Jersey Shore shark attacks of 1916

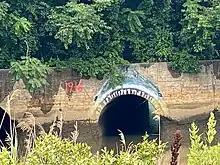
Mural on bridge in area of Matawan Creek attacks, Matawan, NJ.

Despite the Vansant attack, beaches along the Jersey Shore remained open. Sightings of large sharks swimming off the coast of New Jersey were reported by sea captains entering the ports of Newark and New York City but were dismissed. The second major attack occurred on Thursday, July 6, 1916, at the resort town of Spring Lake, New Jersey, north of Beach Haven. The victim was Charles Bruder, 27, a Swiss bell captain at the Essex & Sussex Hotel. Bruder was attacked while swimming from shore. A shark bit his abdomen and severed his legs; Bruder's blood turned the water red. After hearing screams, a woman notified two lifeguards that a canoe with a red hull had capsized and was floating at the water's surface. Lifeguards Chris Anderson and George White rowed to Bruder in a lifeboat and realized he had been bitten by a shark. They pulled him from the water, but he bled to death on the way to shore. According to "The New York Times", "women [were] panic-stricken [and fainted] as [Bruder's] mutilated body ... [was] brought ashore." Guests and workers at the Essex & Sussex and neighboring hotels raised money for Bruder's mother in Switzerland.